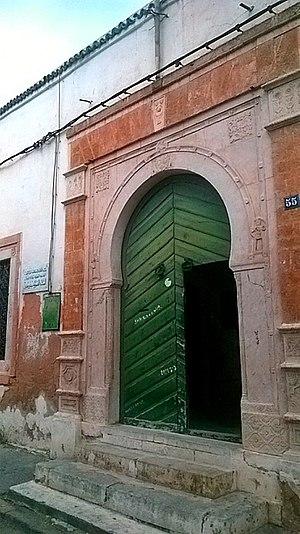
Bab Jedid, médina de Tunis, Tunisie باب الجديد، مدينة تونس العتيقة ، تونس